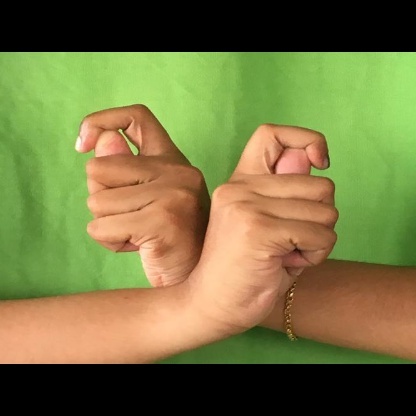
Mudra: Berunda